Republican State Committee of Delaware

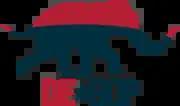
Former logo

The Republican State Committee of Delaware got its start in the mid-19th century, when the American Party (a group dedicated to prohibition of alcohol), People's Party, and former Whigs reformed under the Union Party. This party was dedicated to preserve the Union in the time of Abraham Lincoln's election. While Delaware did not secede from the Union, Delaware Democrats and other supporters often opposed Lincoln's policies. The Republican Party struggled to gain control in the state from 1865 to 1898, with the Democratic Party maintaining control of both the federal and state level of government. However, changes in industry and the arrival of immigrants in key locations would soon spell the rise of the Republican Party in Delaware.